Wild Horse Valley (film)

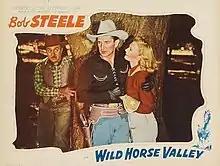

Wild Horse Valley is a 1940 American Western film directed by Ira Webb and starring Bob Steele, Phyllis Adair and Lafe McKee.